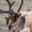
Label: deer